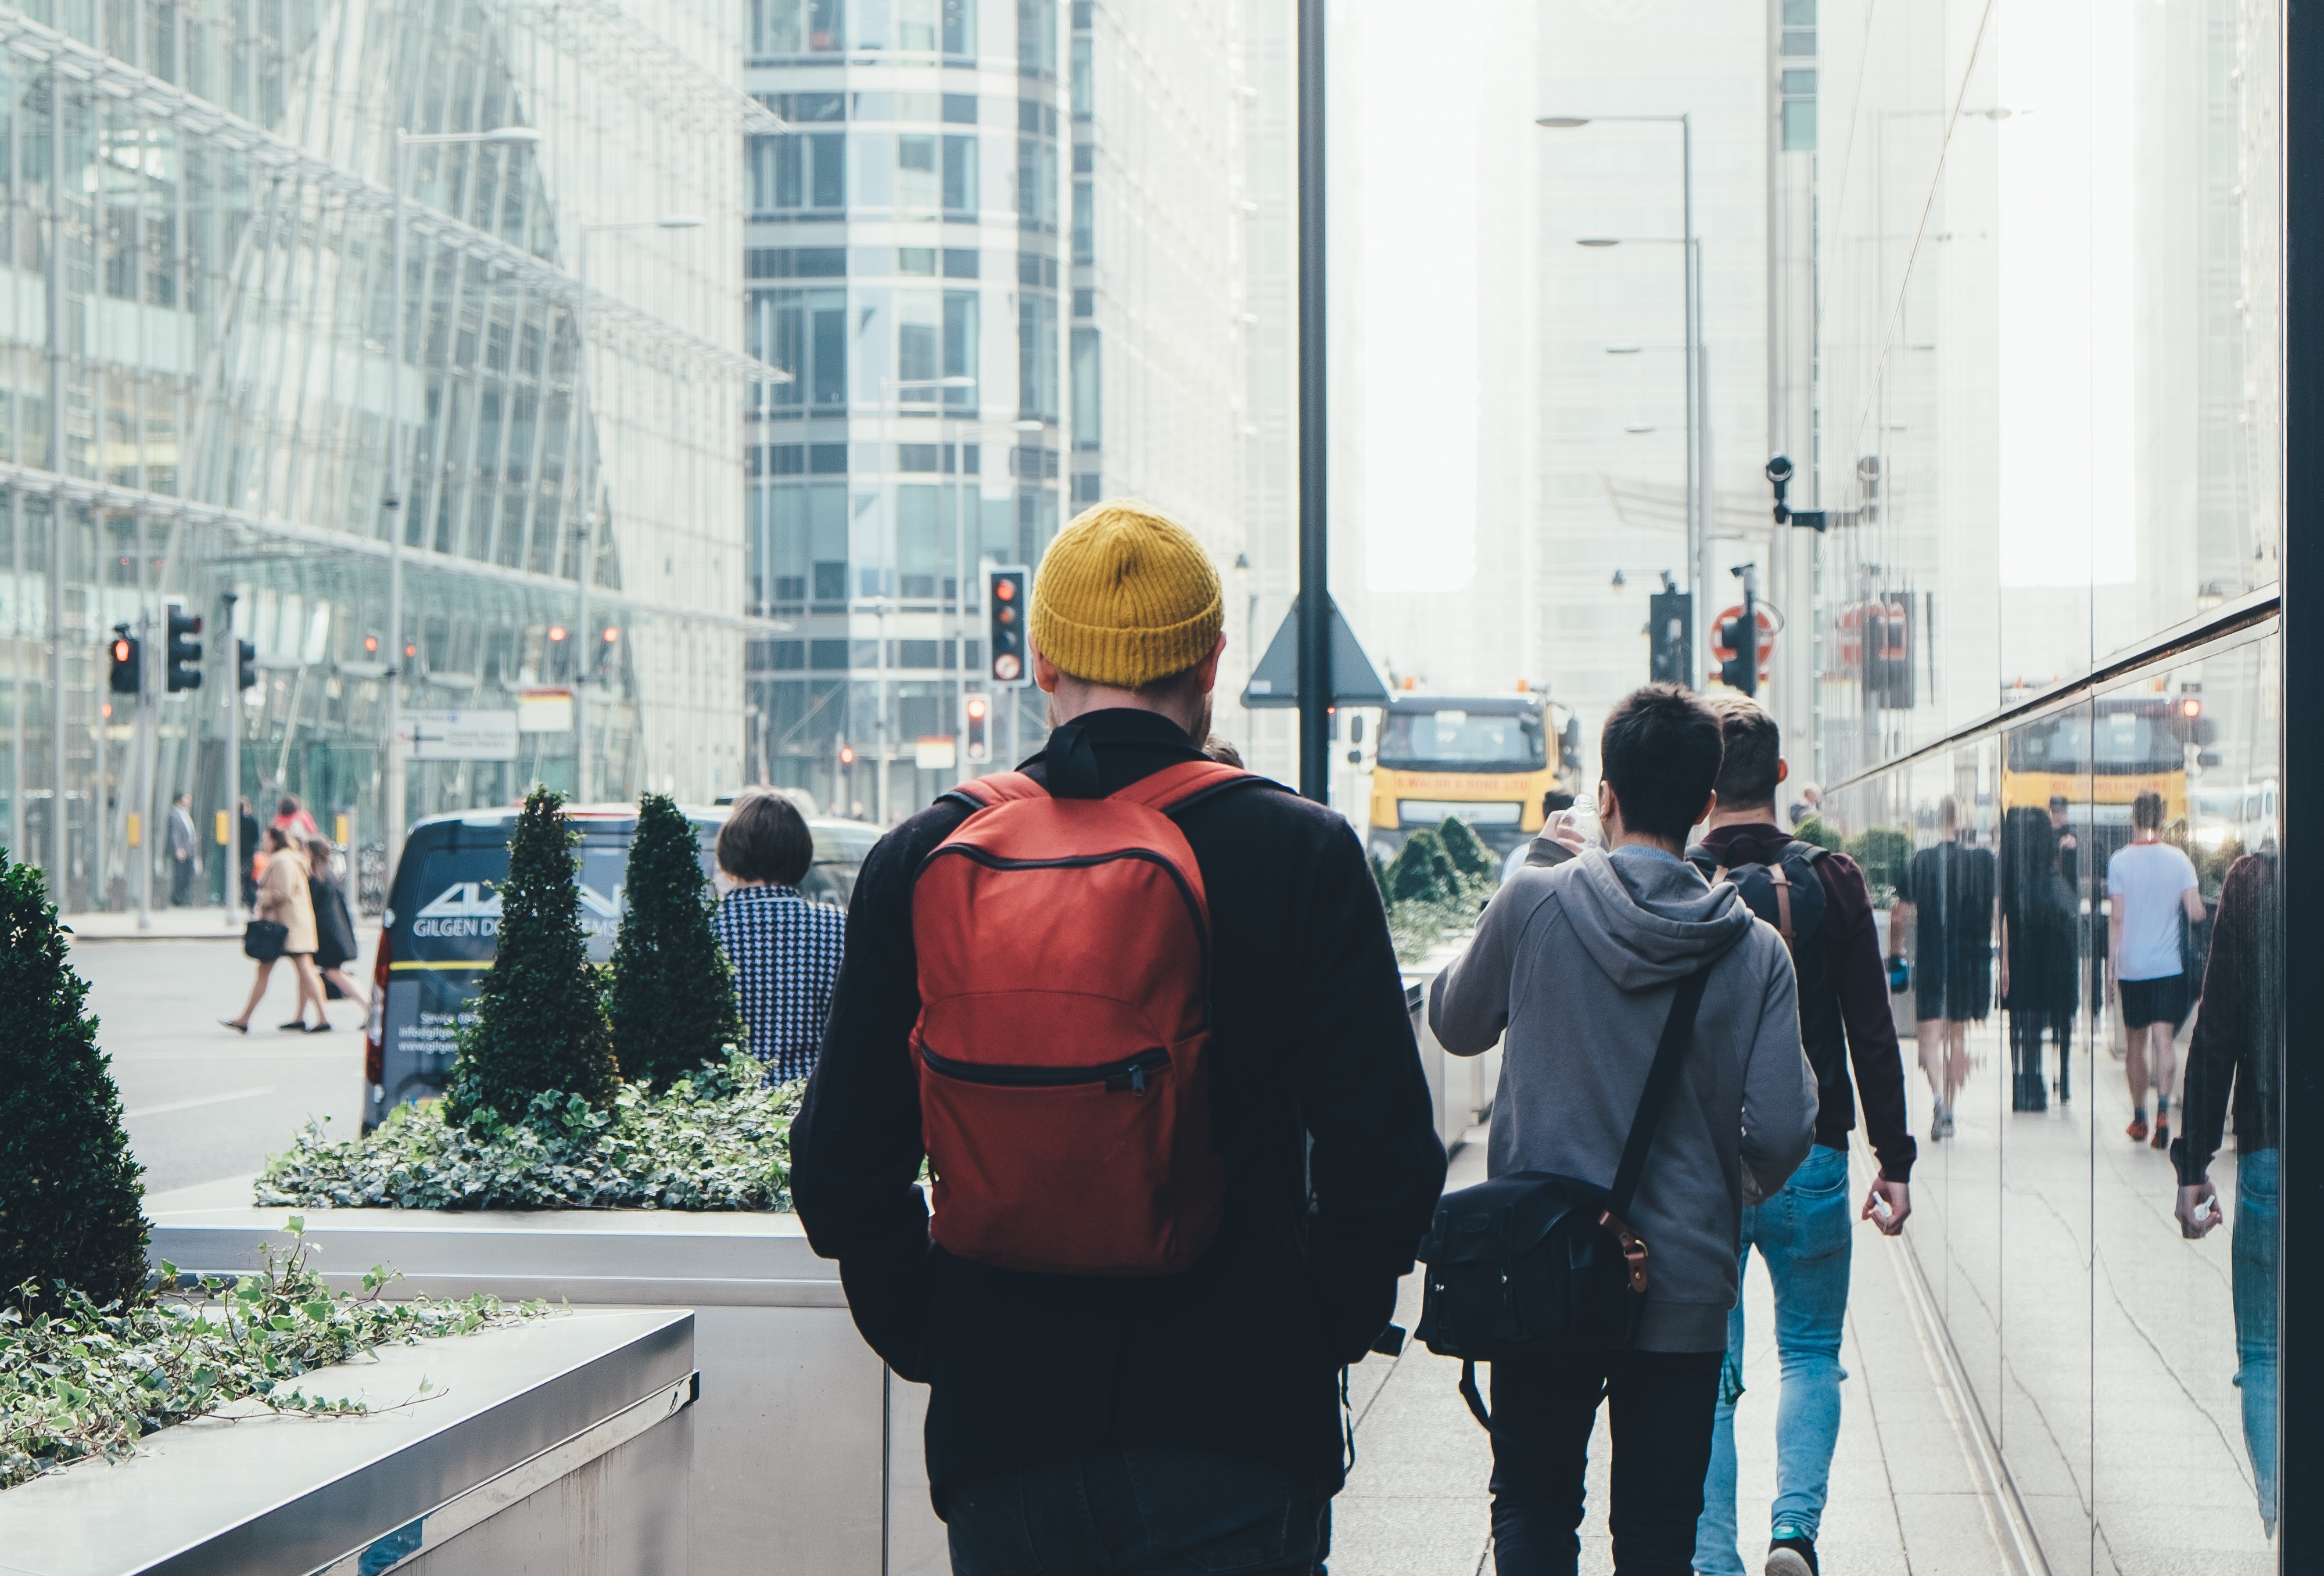
pedestrian, road, street, crowd, transport, spring, public transport, infrastructure, urban area